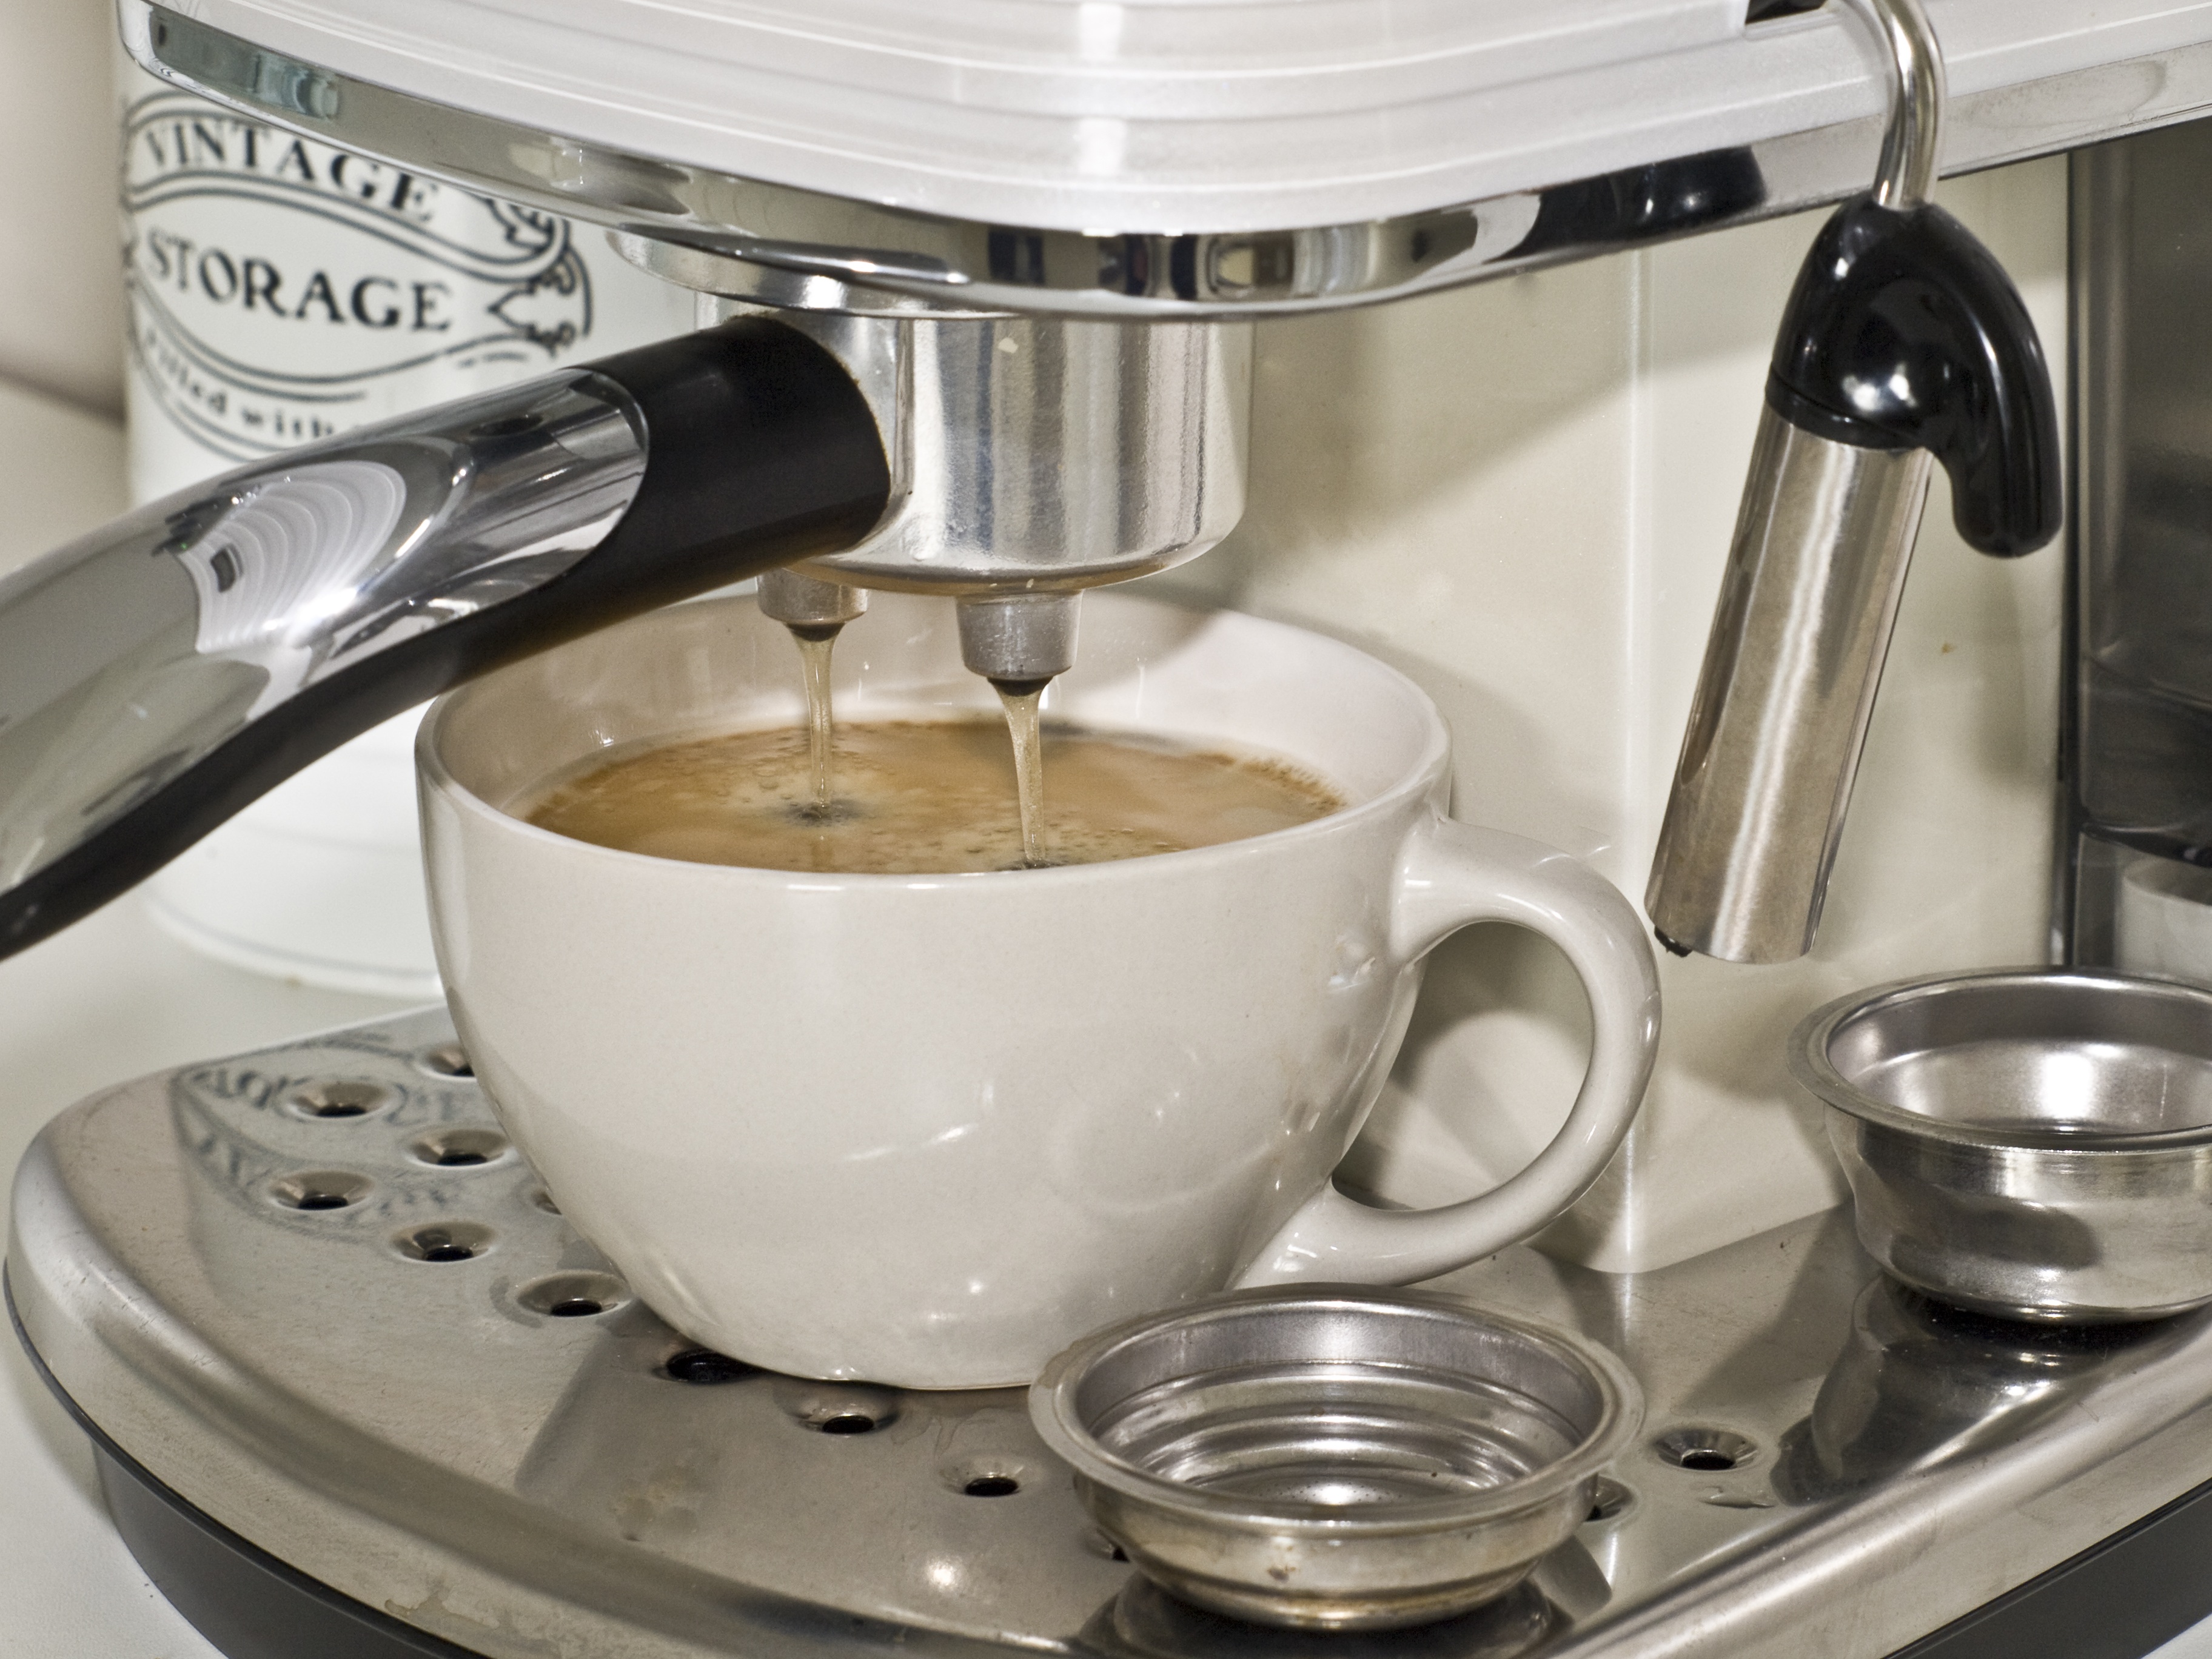
cafe, coffee, foam, cup, cappuccino, meal, food, drink, breakfast, espresso, heat, hot, enjoy, beverages, coffee beans, coffee mugs, heiss, coffee drink, small appliance